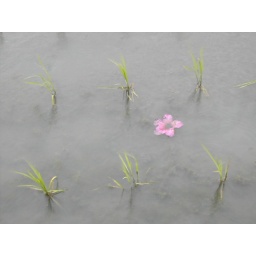
I found floating flower in the rice field front of our house